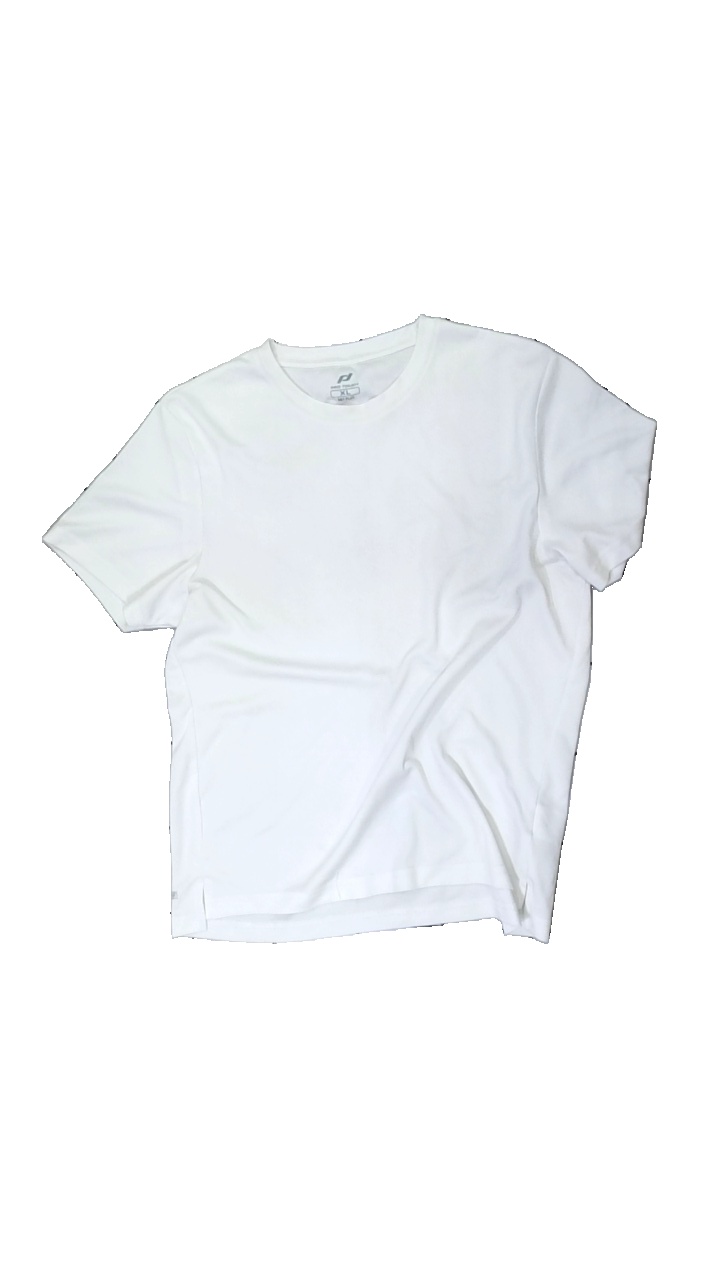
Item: T-shirt (Unisex)
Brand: Pro Touch
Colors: White
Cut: Regular, C-collar
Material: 100% polyester
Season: All
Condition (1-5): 3
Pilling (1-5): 4
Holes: Minor
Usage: Export
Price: <50